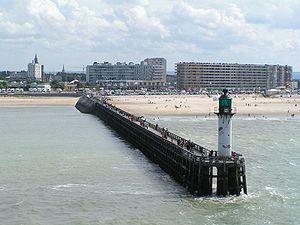
Calais est une commune française, sous-préfecture du département du Pas-de-Calais en région Hauts-de-France. Ses habitants sont appelés les Calaisiens.